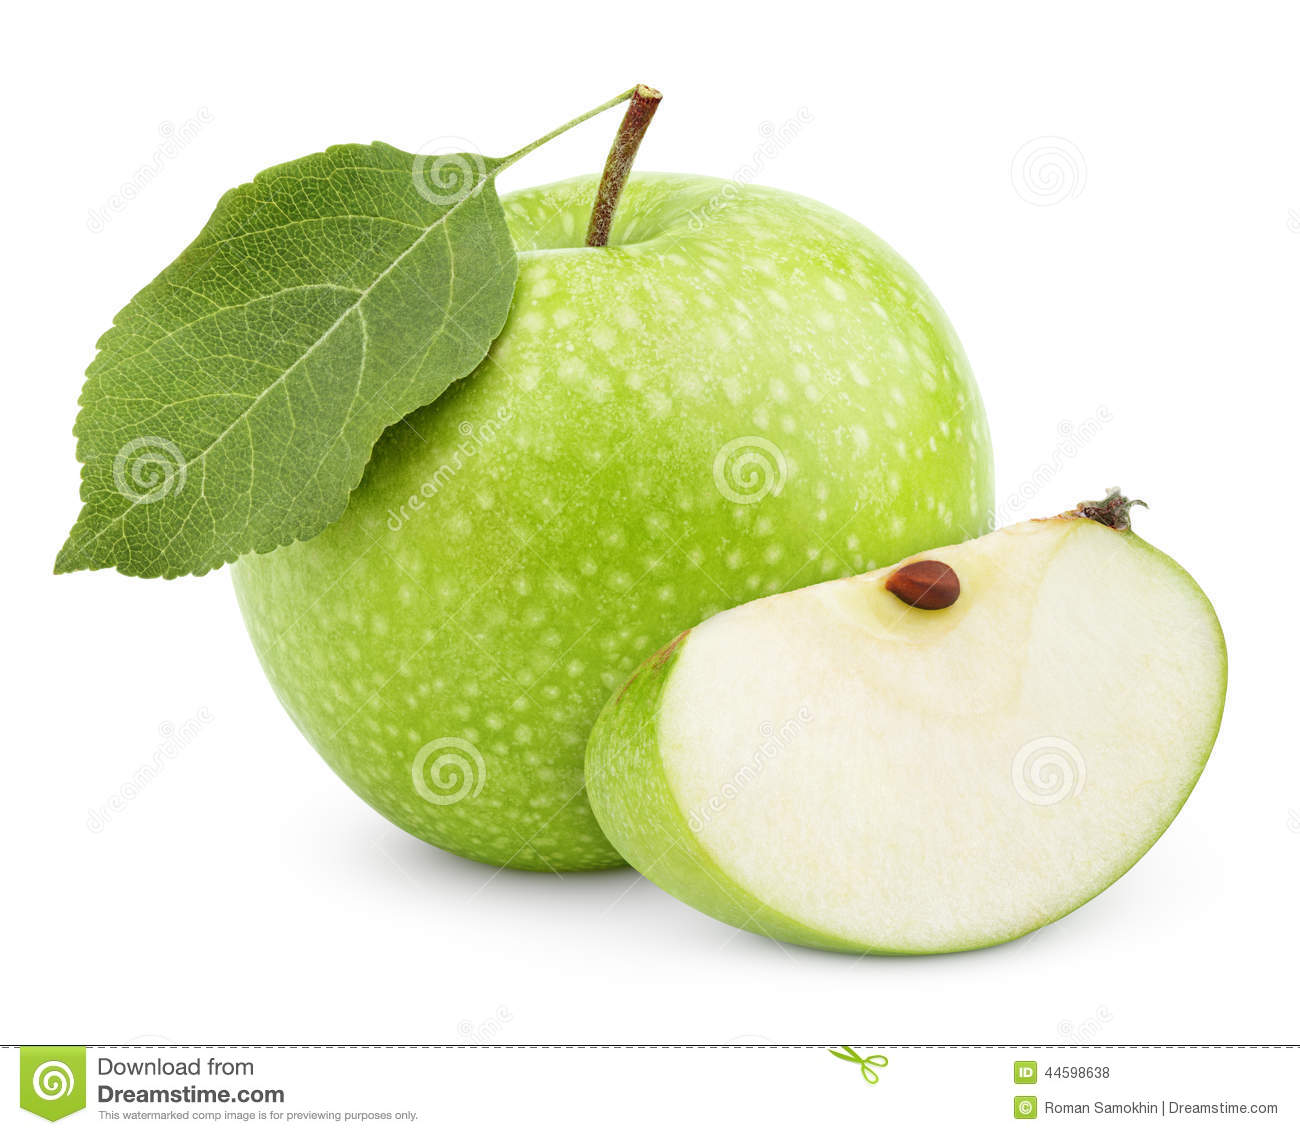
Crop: apple
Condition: healthy